First Fitna

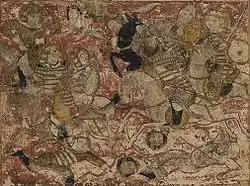
Combat between the forces of Ali and Mu'awiyah I during the Battle of Siffin, from the "Tarikhnama"

Shortly after assuming power, Ali dismissed most governors whom he considered corrupt, including Mu'awiya, Uthman's cousin. Mu'awiya refused to step down and informed Ali through a representative that he would recognize Ali as caliph in exchange for the governorship of Syria and Egypt for life. Ali rejected this proposal.